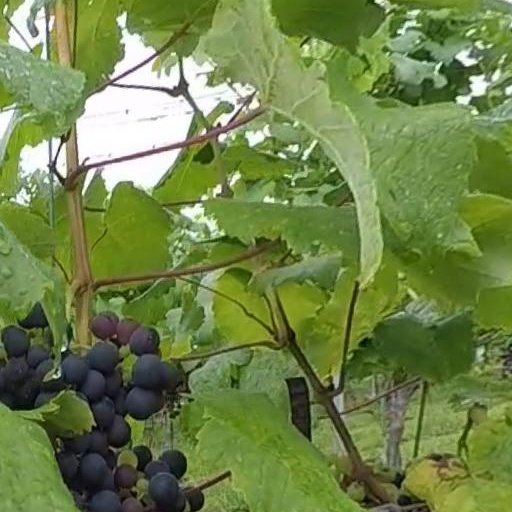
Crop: grape